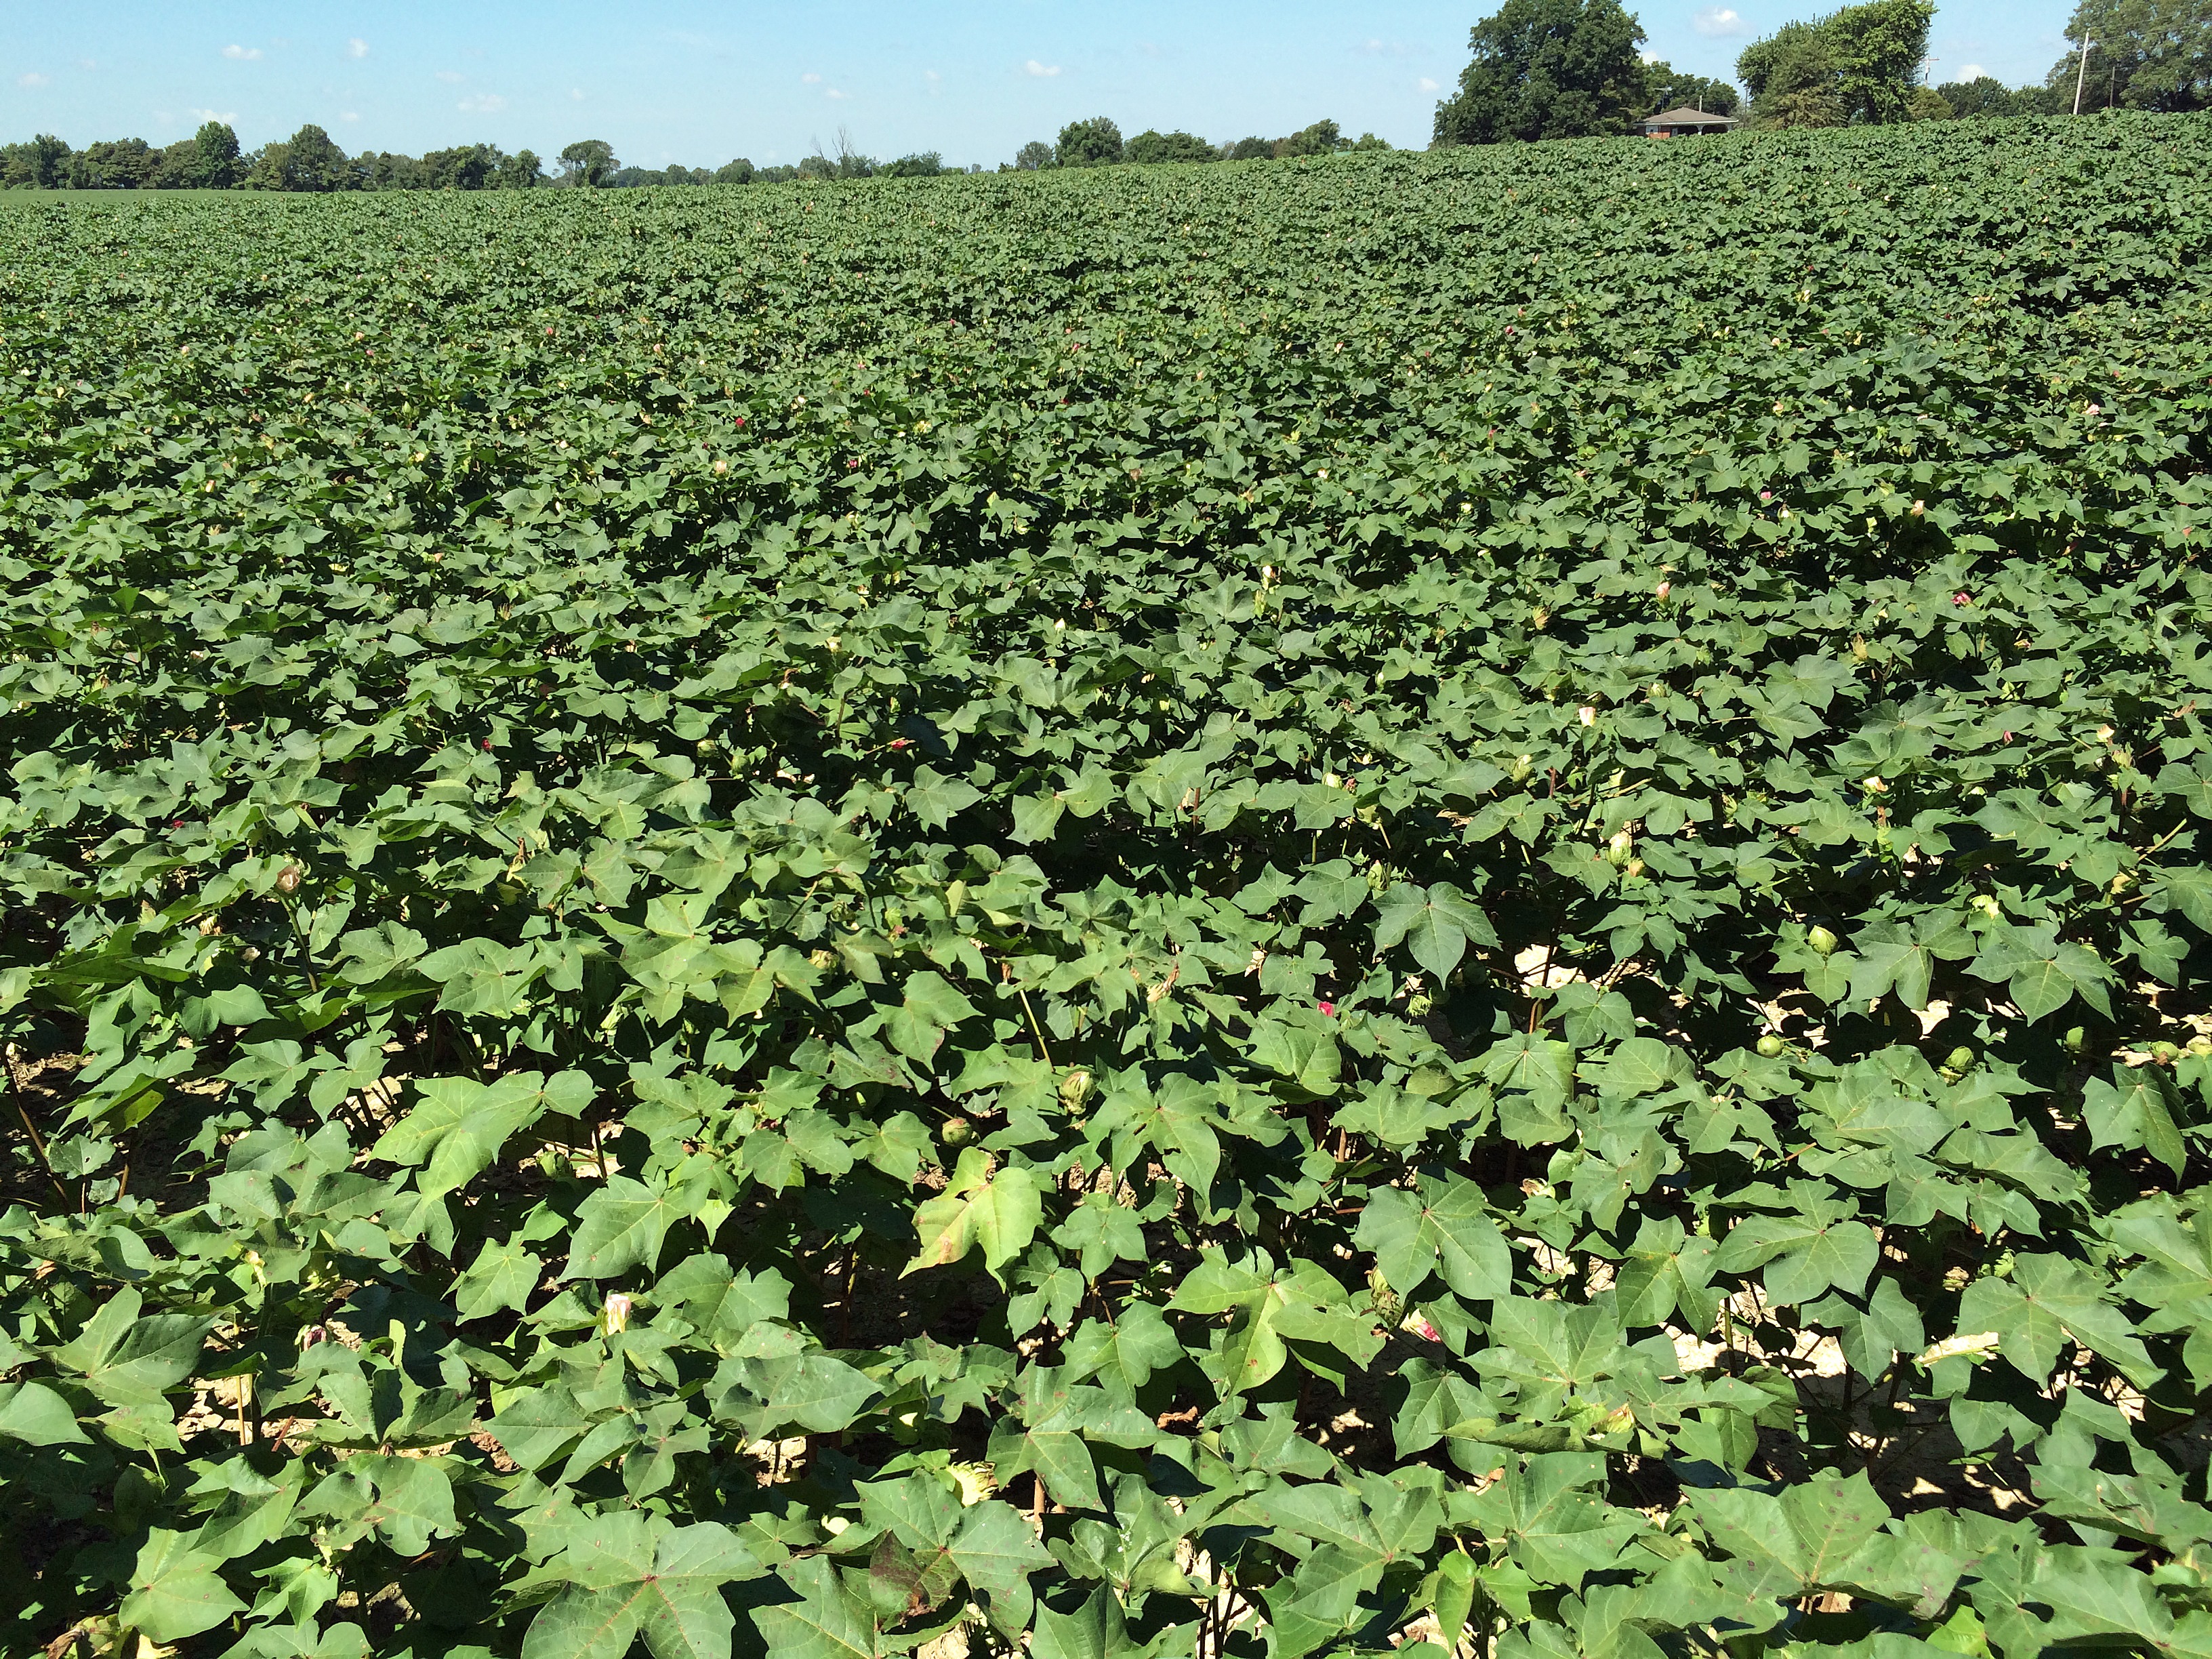
plant, field, flower, farming, produce, vegetable, crop, soil, agriculture, textile, shrub, plantation, cotton, ecosystem, cultivated, flowering plant, annual plant, land plant